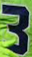
Number: 3